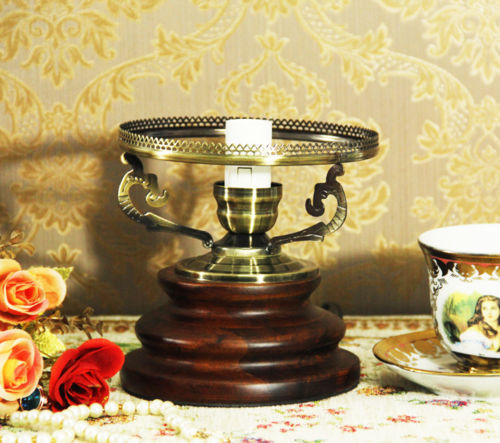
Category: lamp